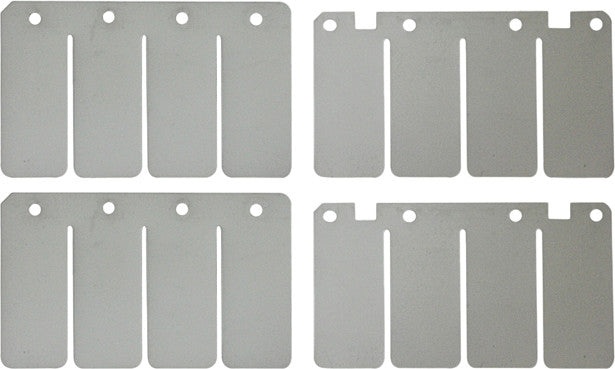
SP1 Reed Valve Rebuild Kit Pol SM-07156B
Reed Valve Rebuild Kit
Brand: WPS-SP1
Category: Arts & Entertainment > Hobbies & Creative Arts > Musical Instrument & Orchestra Accessories > Woodwind Instrument Accessories > Clarinet Accessories > Clarinet Parts > Clarinet Small Parts